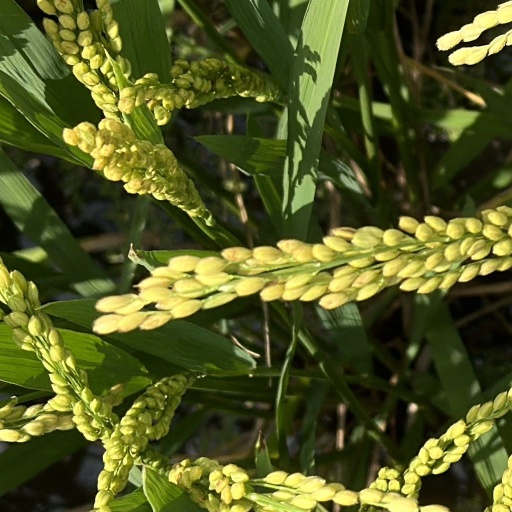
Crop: rice